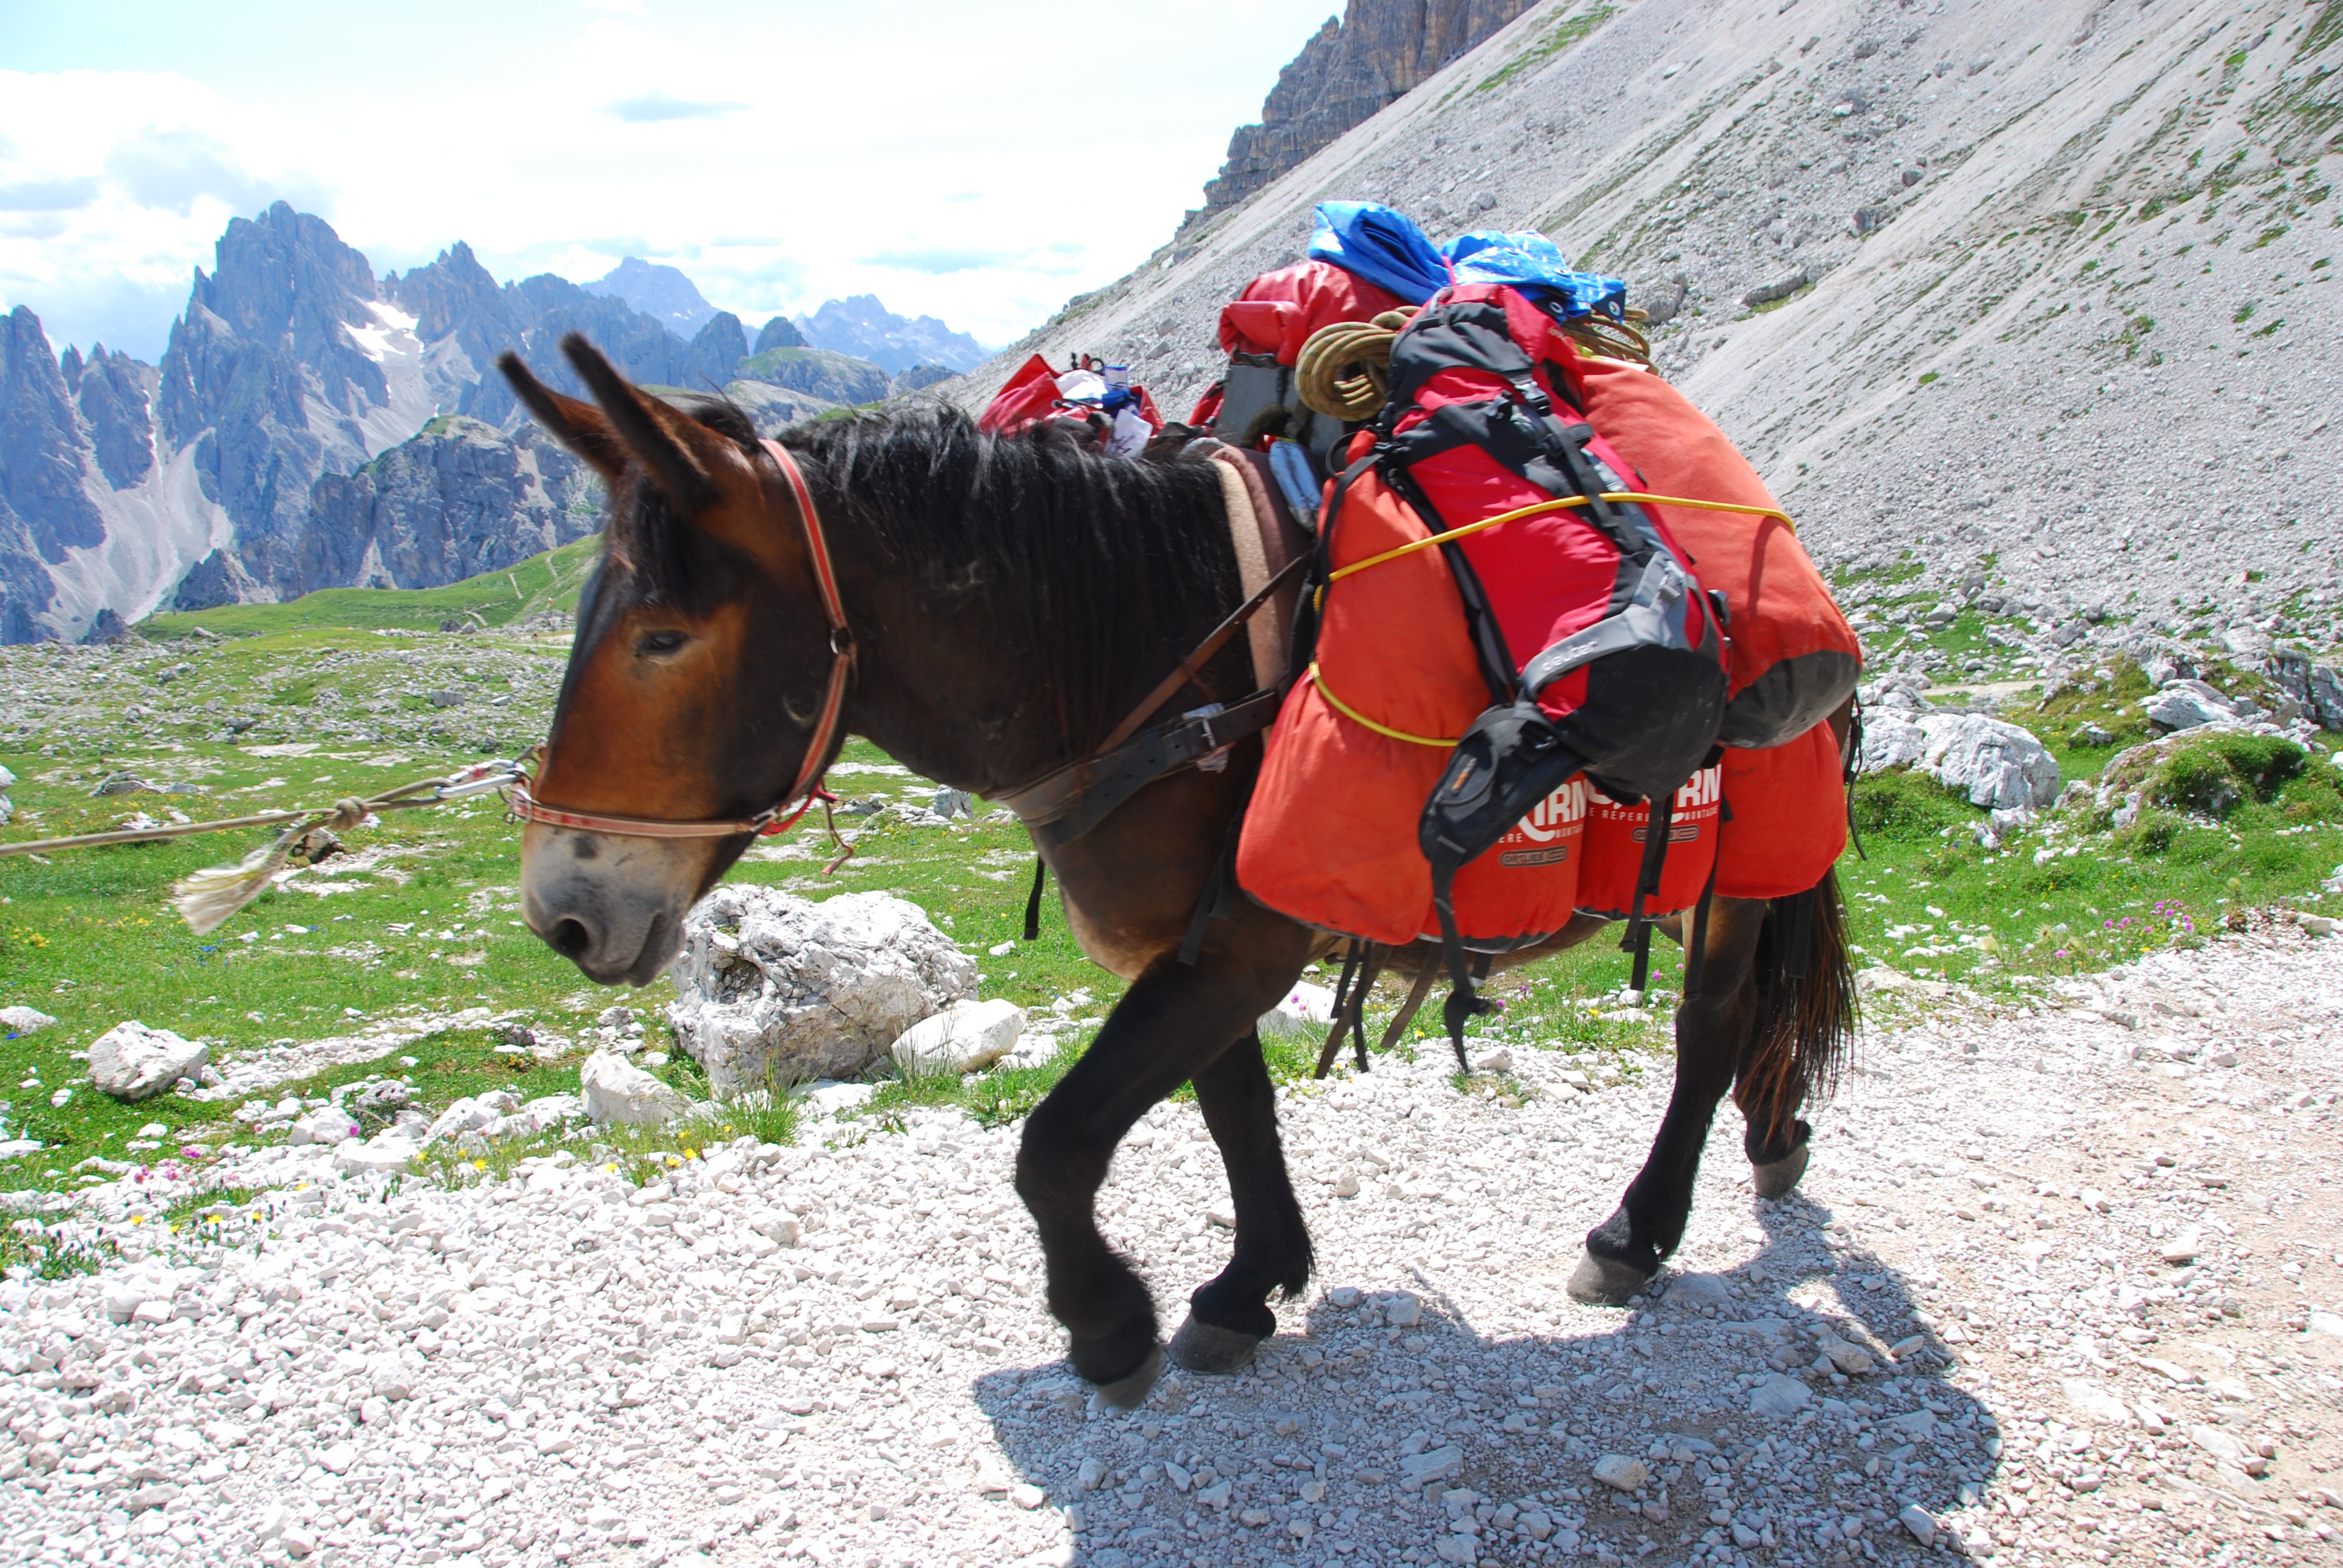
landscape, nature, mountain, trail, animal, summer, horse, italy, animals, racing, mare, jockey, trentino, mule, equestrianism, pack animal, eventing, trail riding, horse like mammal, endurance riding